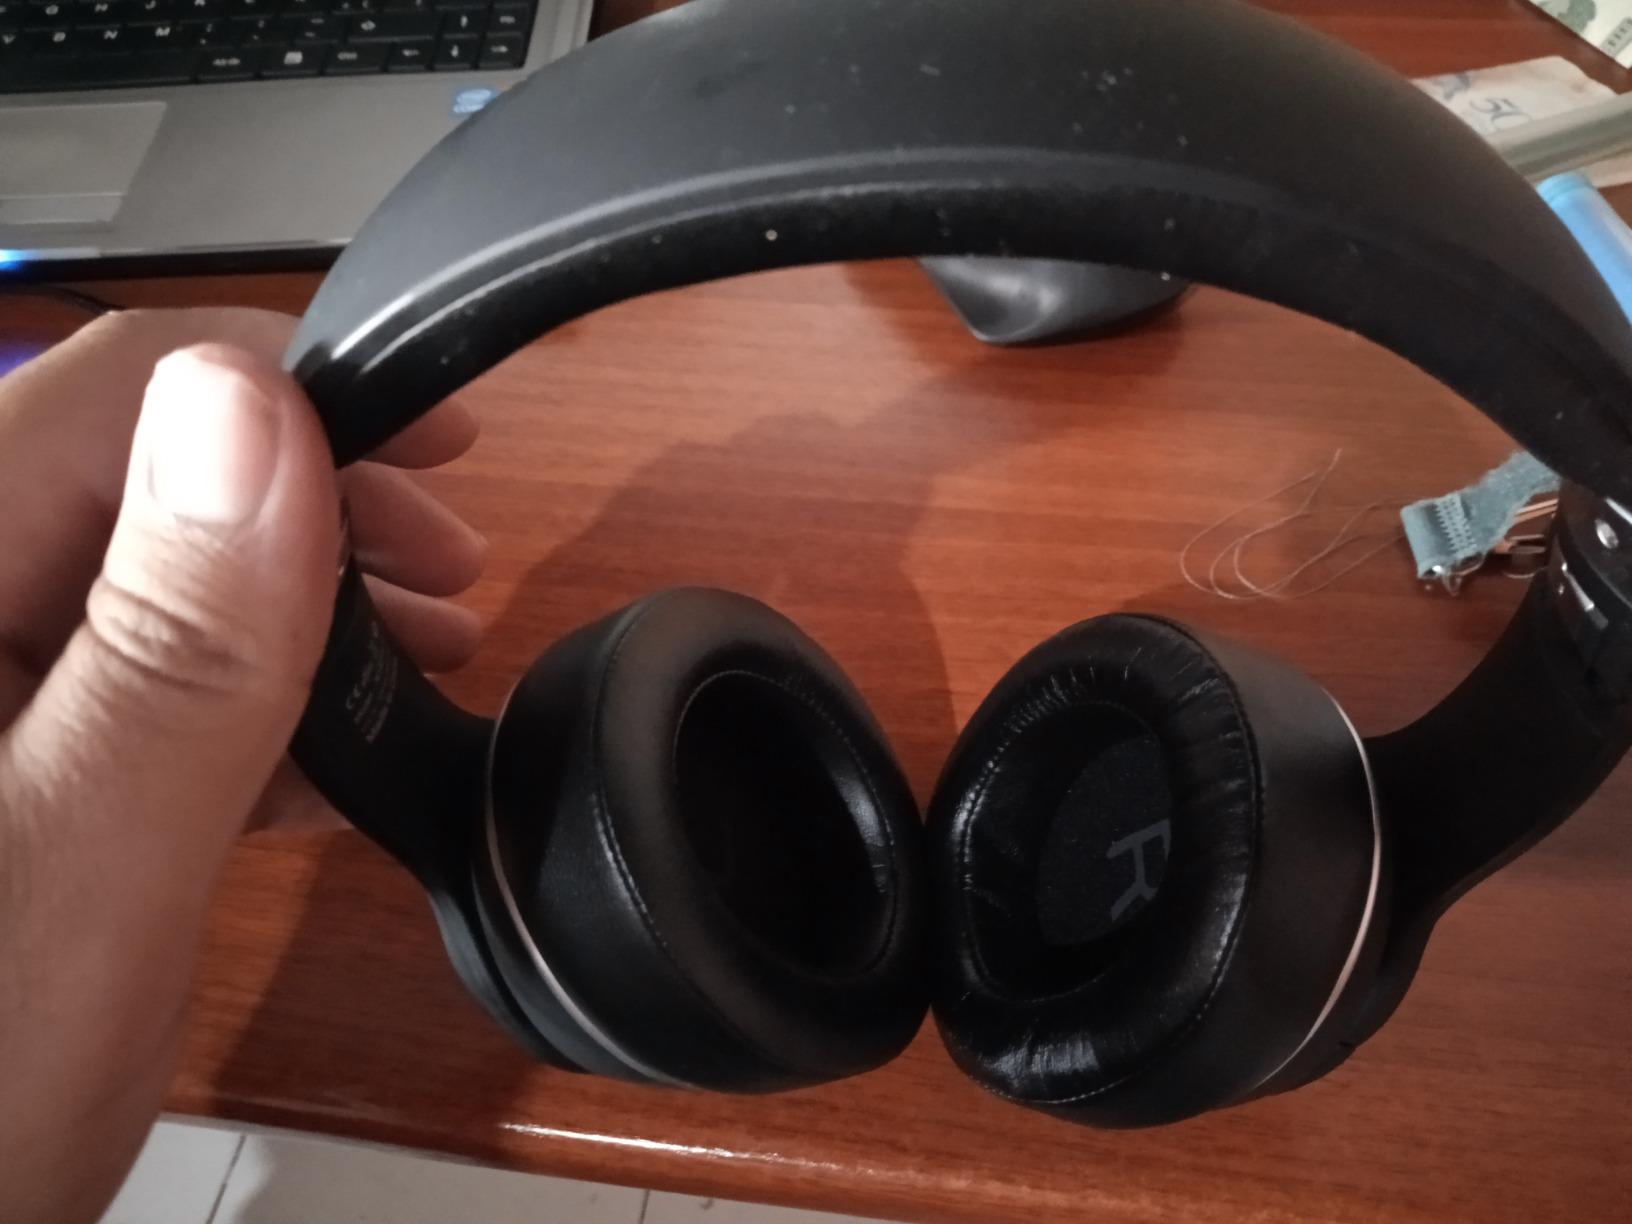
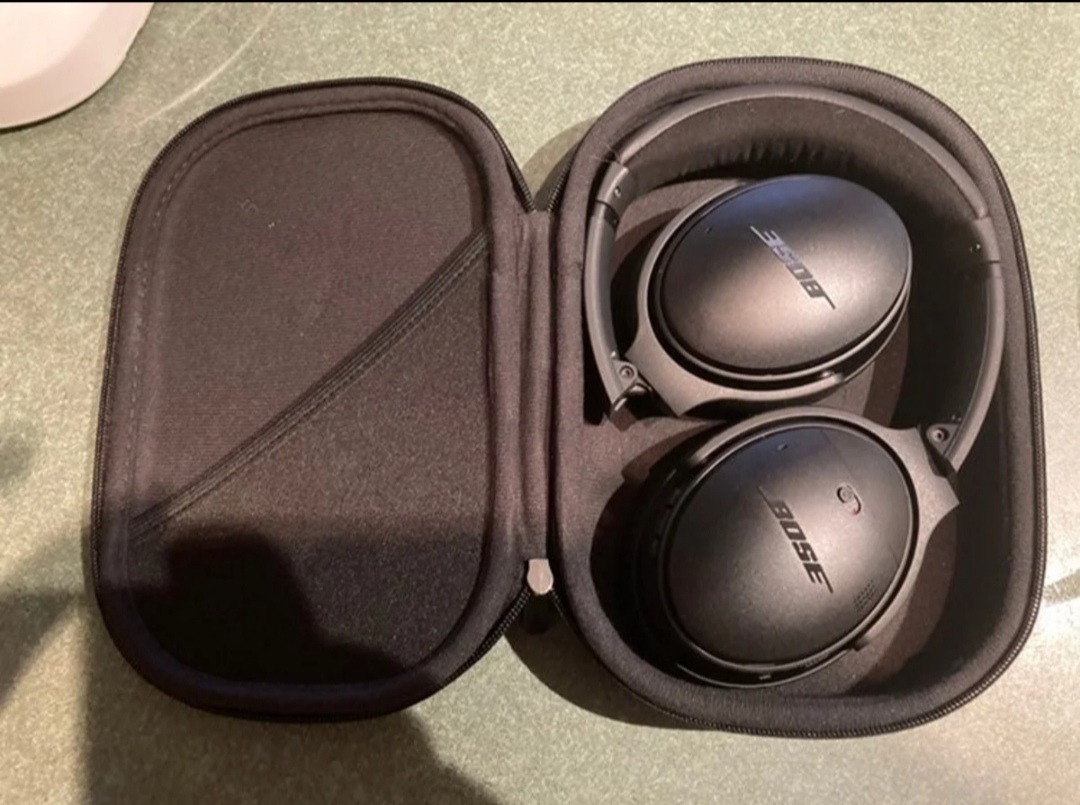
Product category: headphones
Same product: no